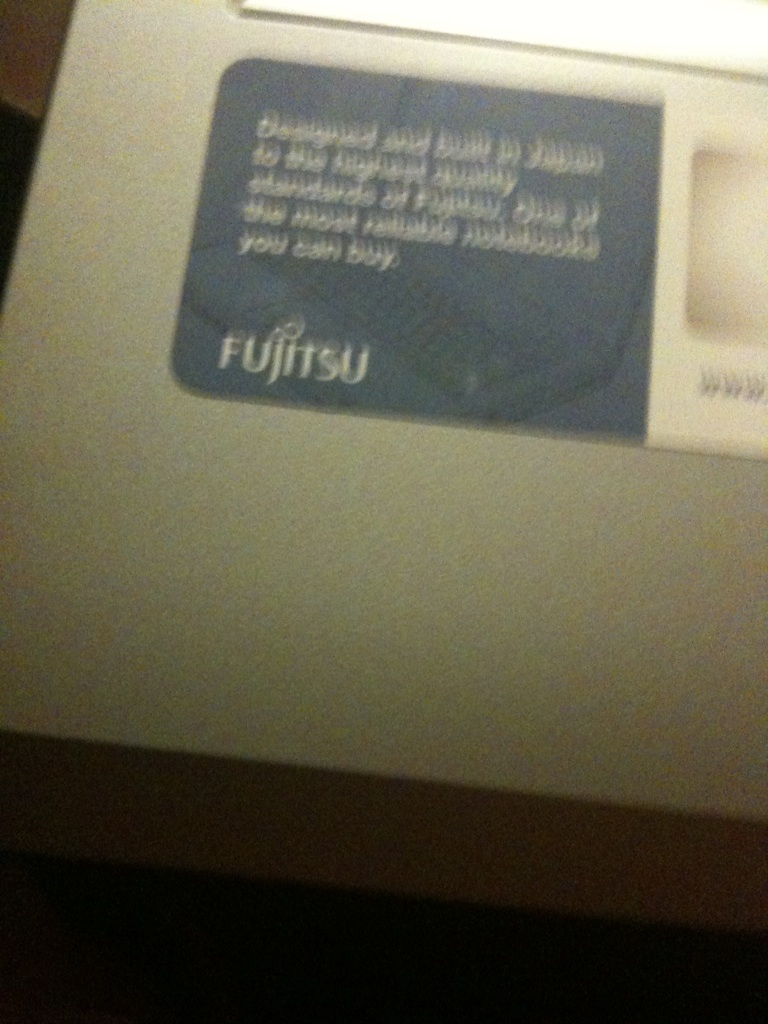Question: What's the model number?
Answer: unanswerable